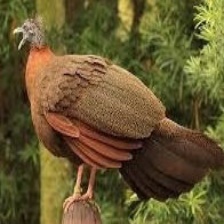
Species: GREAT ARGUS
Scientific name: ARGUSIANUS ARGU